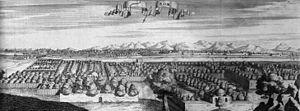
Vue de la ville de Qom, Iran